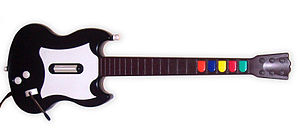
PlayStation 2 / Galleri
PlayStation 2 er Sonys efterfølger til spillekonsollen PlayStation og forgænger til PlayStation 3. Den første udgave blev udgivet i Japan den 4. marts 2000, i Nordamerika den 26. oktober 2000 og i Europa den 25. november 2000. Playstation 2 er den mest solgte spillekonsol nogensinde. I 2012 stoppede Sony med at producere og sælge Playstation 2'er. Til dato er der blevet solgt cirka 150 millioner enheder]